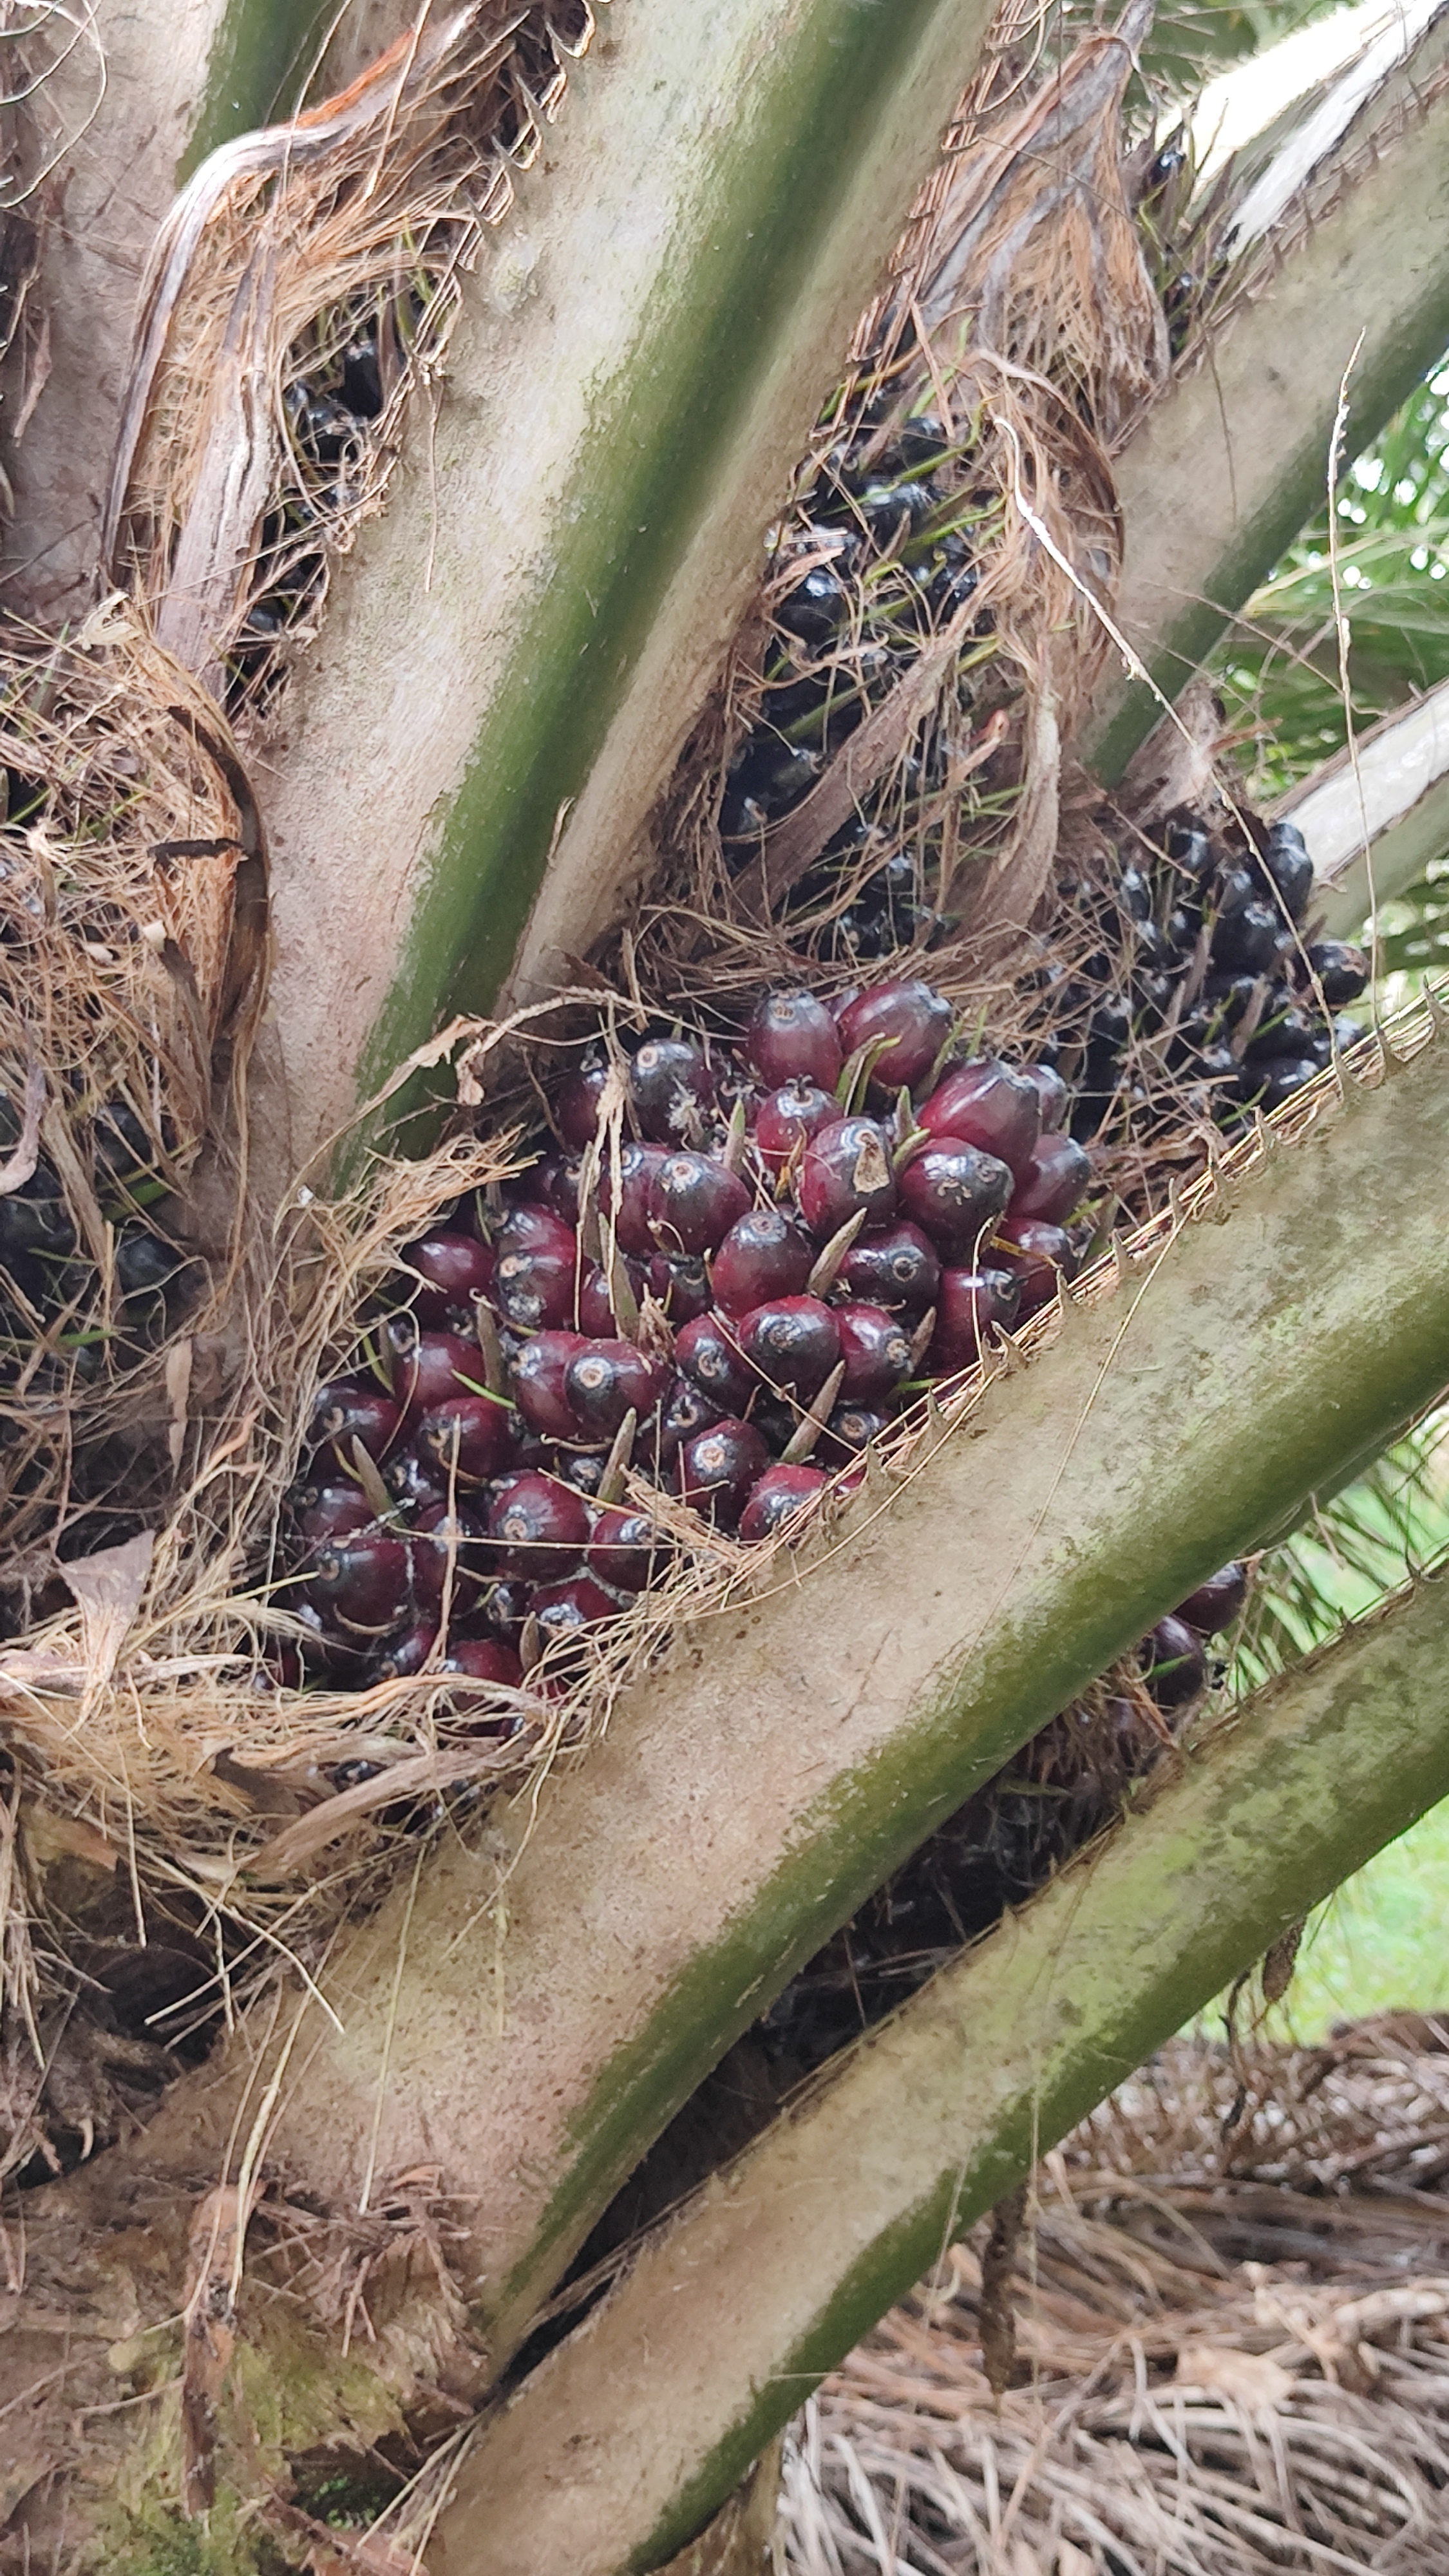
Ripeness: Ripe